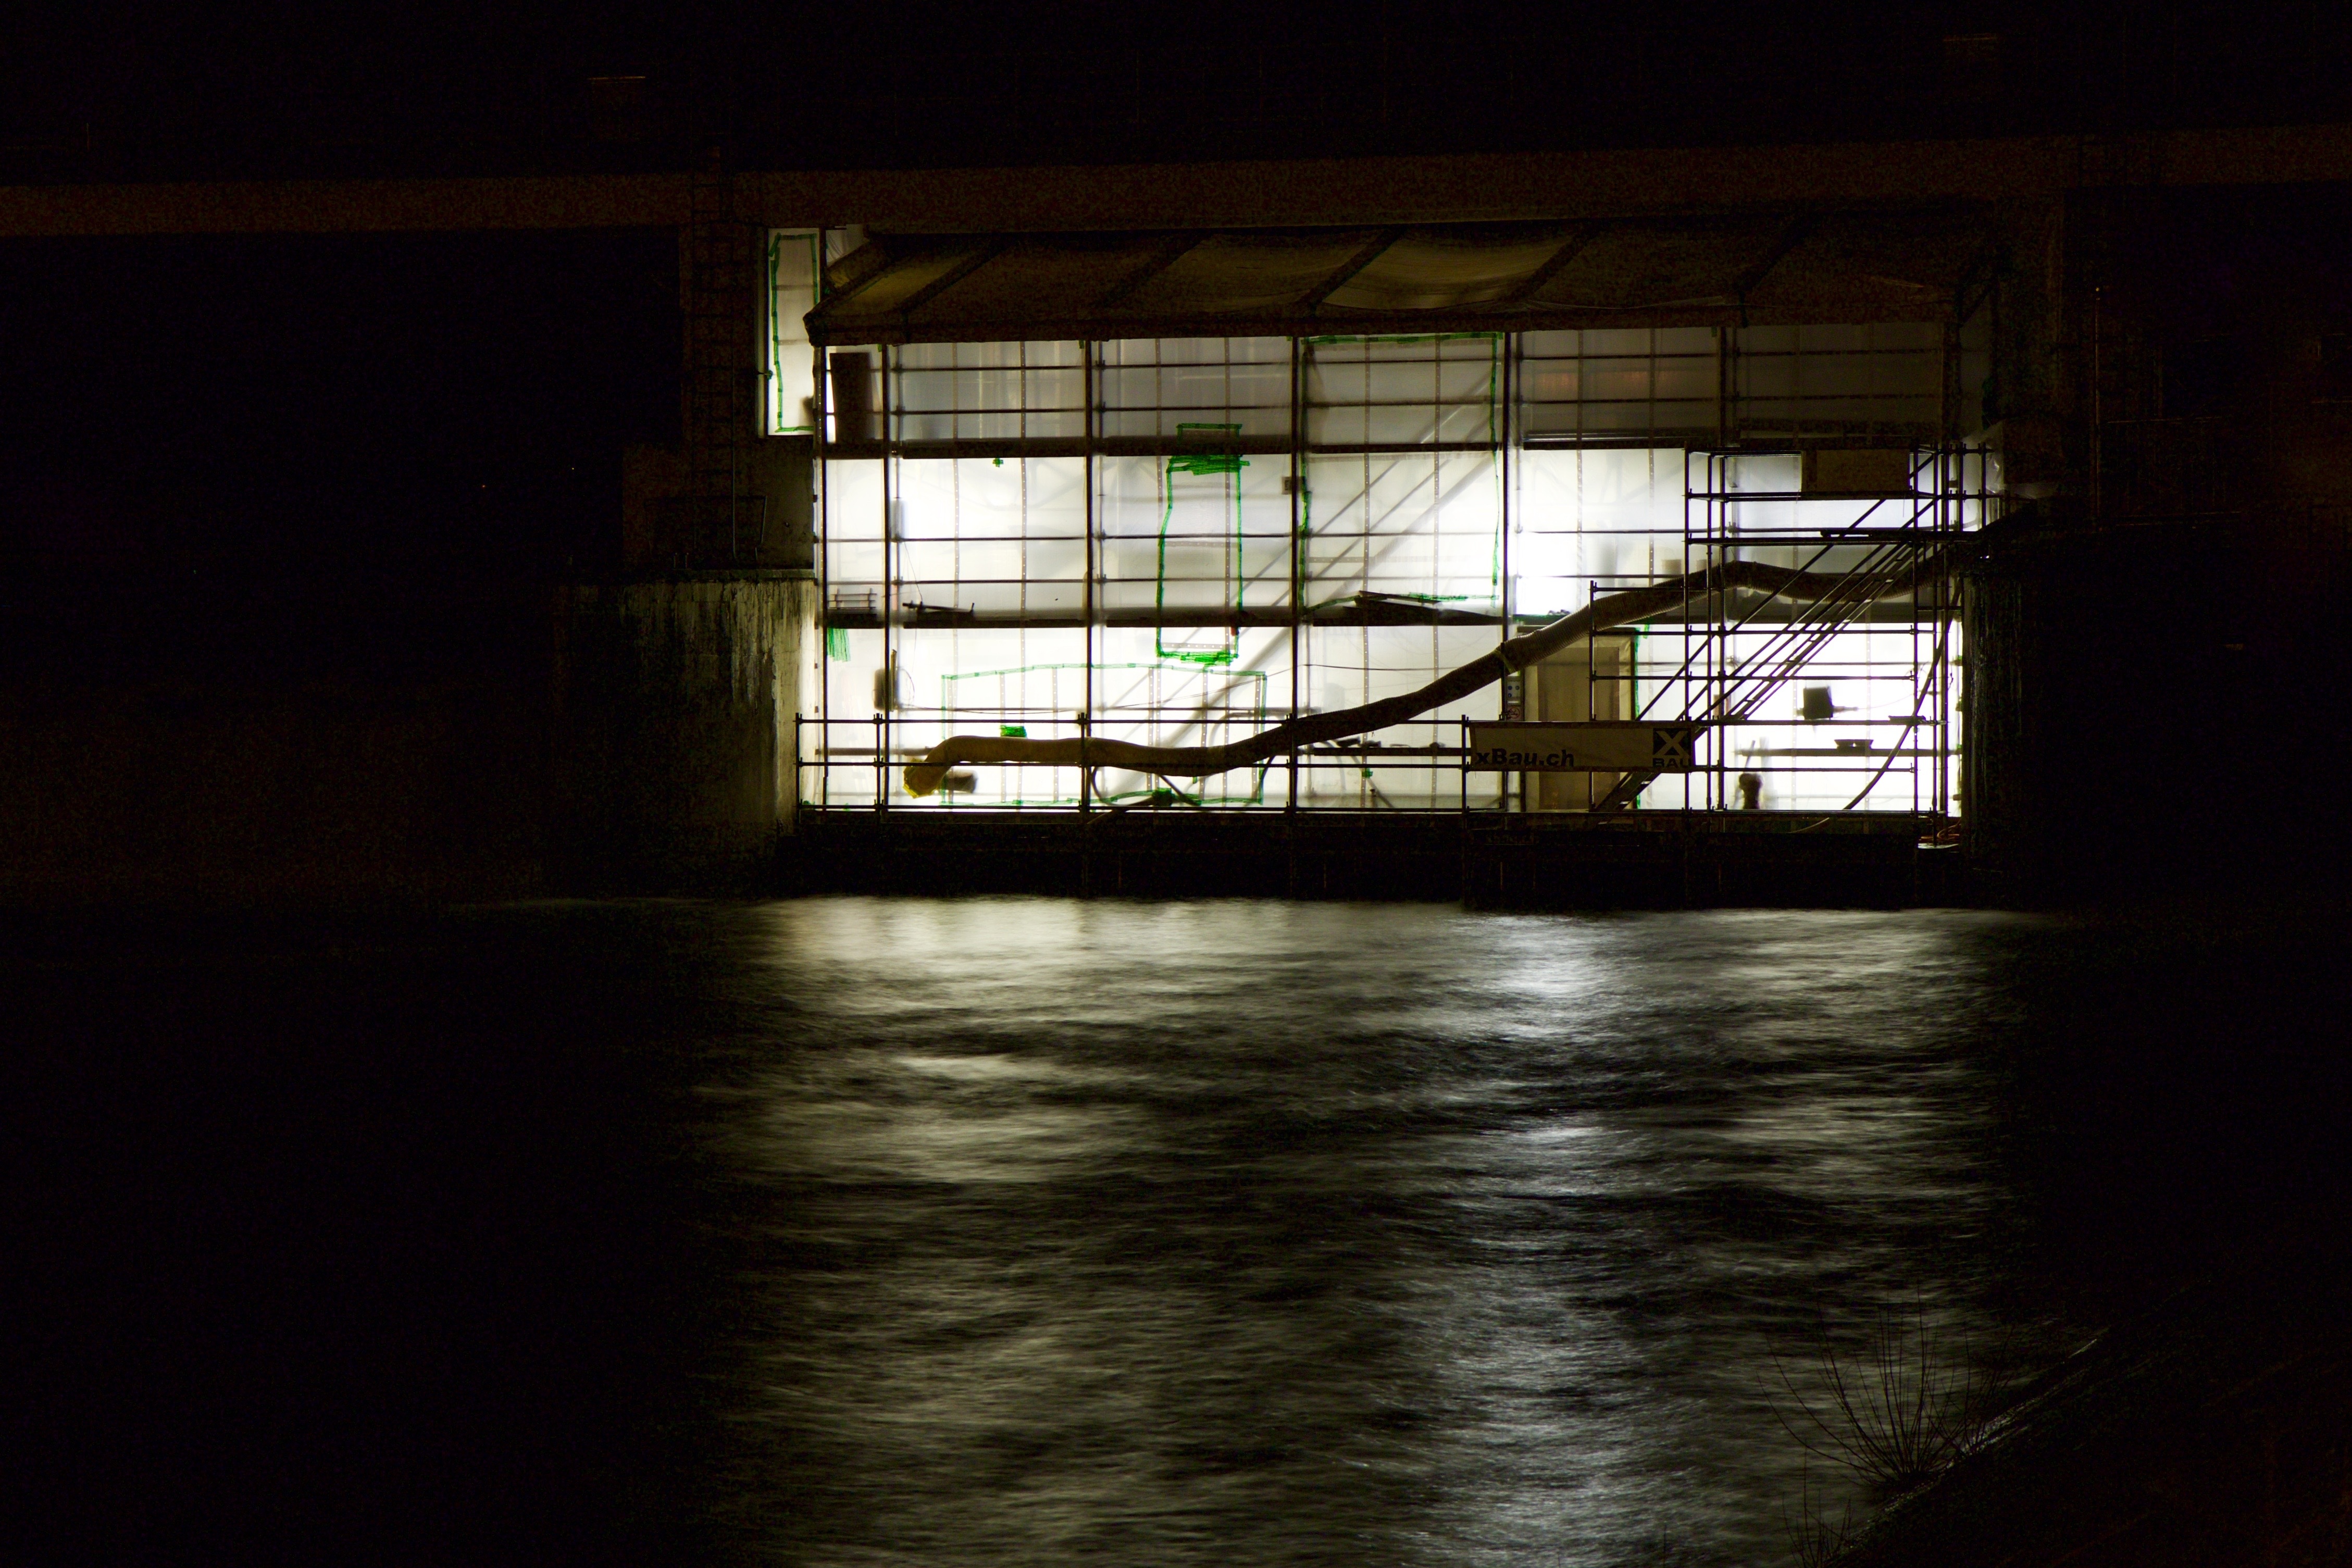
light, night, sunlight, window, construction, reflection, darkness, lighting, symmetry, shape, scaffold, on the water